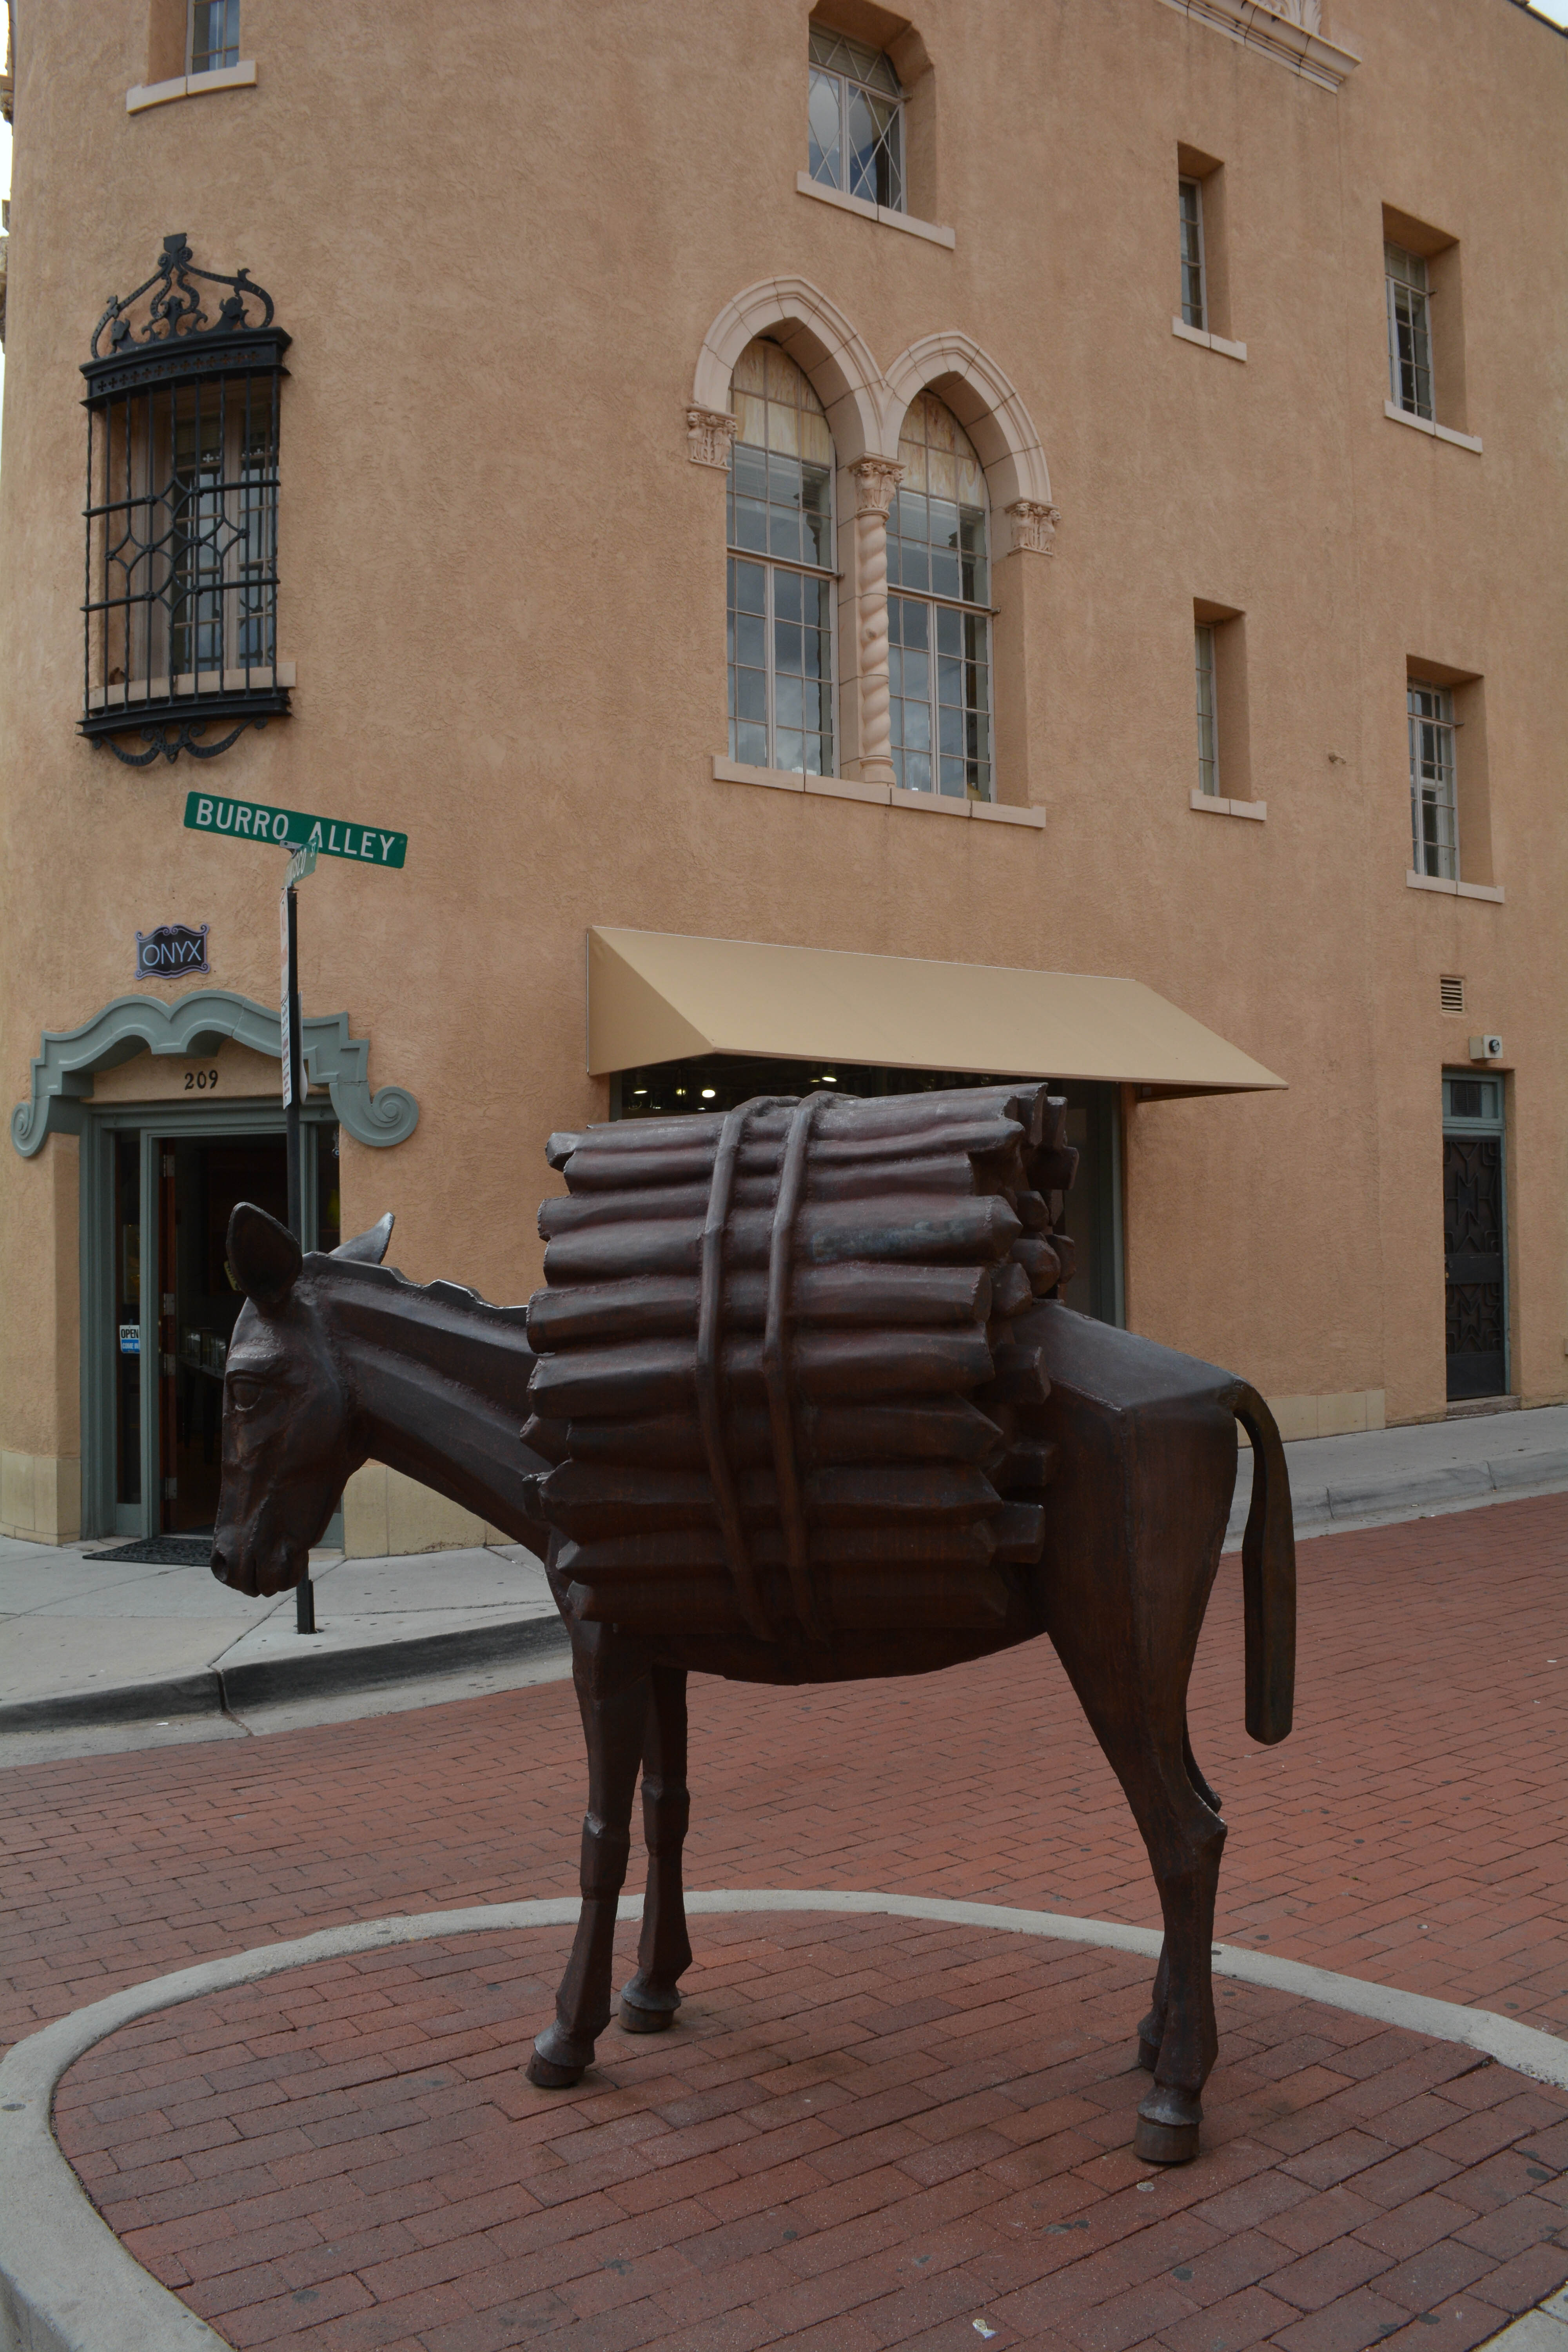
wood, monument, statue, sculpture, art, tourist attraction, man made object